My Wild Irish Rose

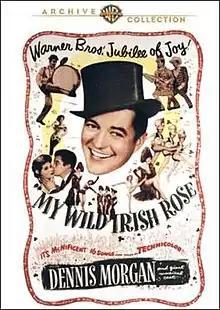
Theatrical release poster and DVD Cover

My Wild Irish Rose is a 1947 American musical film directed by David Butler. It stars Dennis Morgan and Arlene Dahl (in her debut film). It was nominated for an Academy Award in 1948.